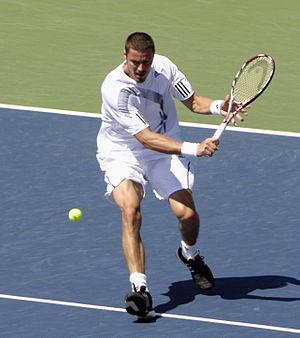
Marat Moubinovitch Safin, né le 27 janvier 1980 à Moscou, est un joueur de tennis et homme politique russe.